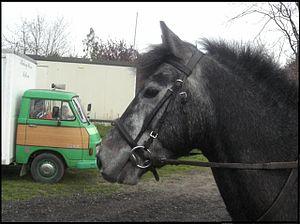
Tête de Pim Pam, hongre Poney Français de Selle
Le poney français de selle est une race de poney française d'origine récente. Elle est créée en 1969 afin de répondre aux besoins de jeunes cavaliers désirant des montures adaptées à leur taille. La race est gérée par l'Association nationale du poney français de selle qui s'occupe du livre Généalogique de la race et agrée les reproducteurs. Le poney français de selle doit ressembler à un petit cheval, mais il n'a pas de caractéristiques spécifiques en raison de l'hétérogénéité des races qui le composent. C'est un poney taillé pour les compétitions de CSO, de CCE et de dressage, qui est aussi très utilisé pour le loisir et l'enseignement.